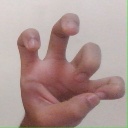
अक्षर: छ